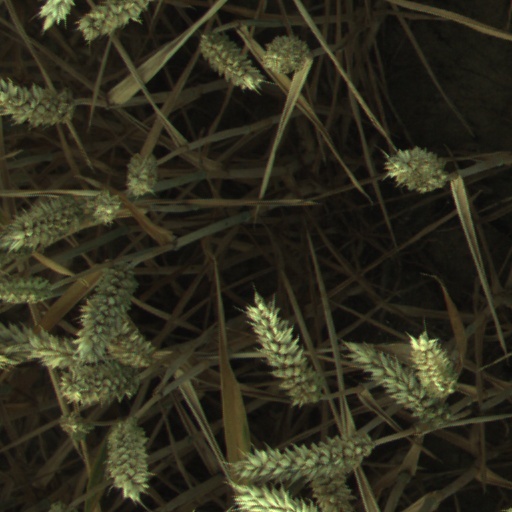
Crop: wheat